11th Division (Spain)

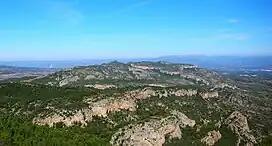
View of the Pandols Range, defended by the 11th Division during the Battle of the Ebro.

Although the 11th Division was officially established on 24 January 1937, its origin lies in the C Division of the Republican Army that was created owing to circumstances by joining a number of newly constituted mixed brigades in order to send them to the Jarama River area in order to respond to the rebel attacks towards the Valencia road. However, after much effort, Enrique Líster's men were successful in repelling the rebel offensive at the Battle of Jarama, where the combats in the "El Pingarrón" area caused a high number of casualties in loyalist ranks. Finally, towards the end of February the rebel advance in the Jarama banks was halted and fixed until the end of the Civil War. After the victory and, as a result of the reorganization of the Spanish Republican Armed forces, the 'C Division' firmly became the 11th Division.